Steven Johnson (American football)

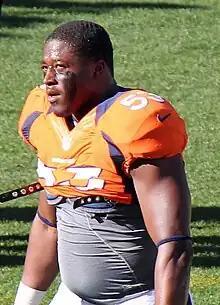
Johnson with the Denver Broncos in 2012

Steven Mickail Johnson Jr. (born March 28, 1988) is an American former professional football linebacker. He signed with the Denver Broncos as an undrafted free agent in 2012 where he spent three seasons before signing with the Tennessee Titans in 2015. He played college football at the University of Kansas. He has also been a member of the Pittsburgh Steelers, Baltimore Ravens, Arizona Hotshots, and Seattle Dragons.